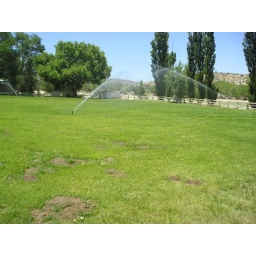
Watering a green field of grass at St Andrews Abbey in Valyermo, Ca